Benjamin Britten Academy

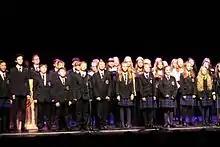
Choir Perform at 2017 Awards Ceremony

With the sponsorship of the Britten-Pears Foundation the school operates as a specialist music academy offering scholarships to those with a particular aptitude and love of music and the performing arts. As part of this arrangement a new dance studio, green room, community lounge with kitchens, recording studio and additional music practice rooms were added along with a refurbished theatre. The Britten Theatre forms the centre piece of the music academy's work in the performing arts.